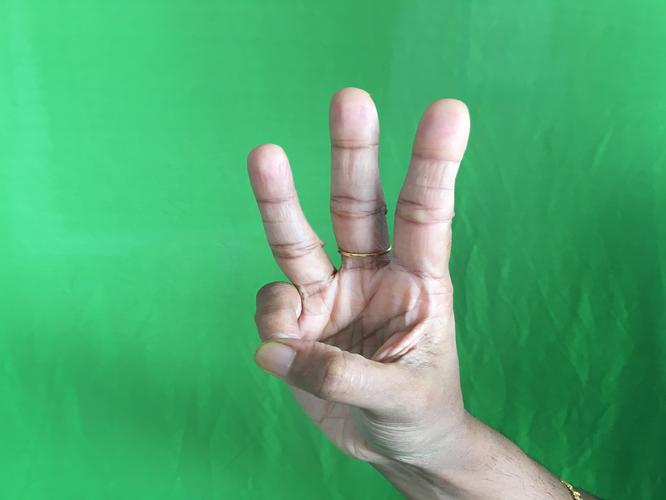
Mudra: Trishulam
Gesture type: single_hand